Jean-Baptiste Evariste Charles Pricot de Sainte-Marie

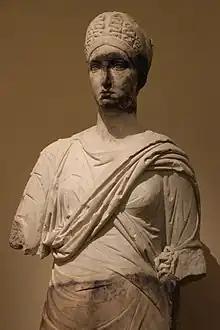
Statue of Vibia Sabina found in the wreck of the "Magenta"" in 1995

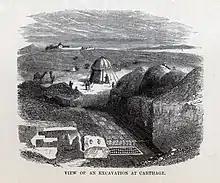
Excavations of the archaeological site of Carthage, engraving by Nathan Davis, 1861

Jean-Baptiste Evariste Charles Pricot de Sainte-Marie, born 1 October 1843 in Paris and died on 10 February 1899 in Madrid, was a French diplomat, archaeologist and epigrapher. He was the son of Jean-Baptiste Evariste Marie Pricot de Sainte-Marie.